The Truth About Poop

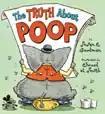
Front cover, designed by Elwood H. Smith

The Truth About Poop is a book by Susan E. Goodman and illustrated by Elwood H. Smith, published by Viking Children's Books.